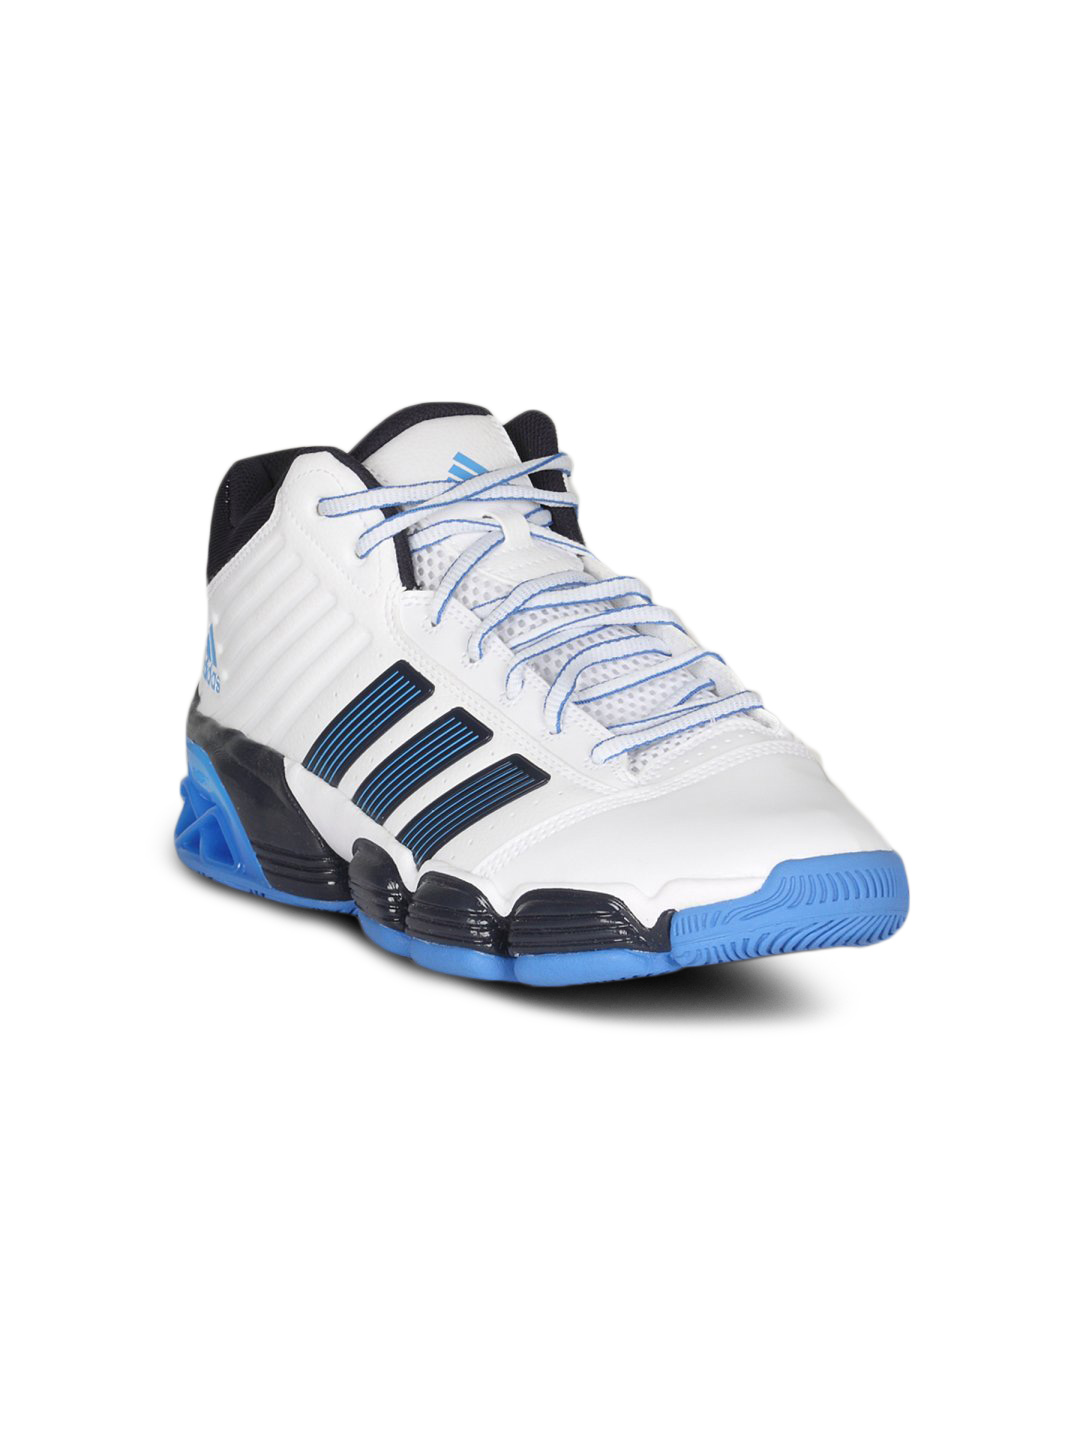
ADIDAS Men's Super Boost White Shoe
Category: Footwear / Shoes / Casual Shoes
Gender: Men
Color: White
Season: Summer 2011
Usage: Casual